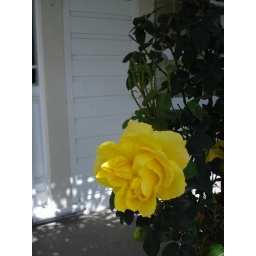
garden shots, lunchtime sunday - the yellow rose that hangs over the path to the door